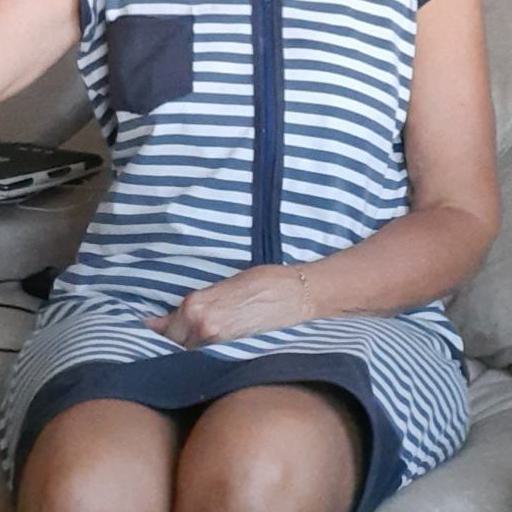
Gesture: no_gesture